Gogra, Ladakh

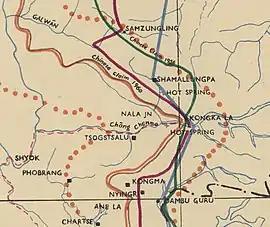
Map 4: Chinese claim lines near the Chang Chenmo Valley: Green line in 1956, dark brown/orange in 1960 (US Army HQ, 1962)

After India became independent in 1947 and China took control of Tibet in 1950, both the countries laid claim to the Aksai Chin plateau. In its 1956 border definition, China claimed the Chang Chenmo Valley up to the Kongka Pass, near Kayam Hot Springs, but excluded the majority of the eastern Karakoram range. In particular, the Changlung valley, Shamal Lungpa campsite and the Wenquan hot spring were all left as Indian territory. (Map 4)